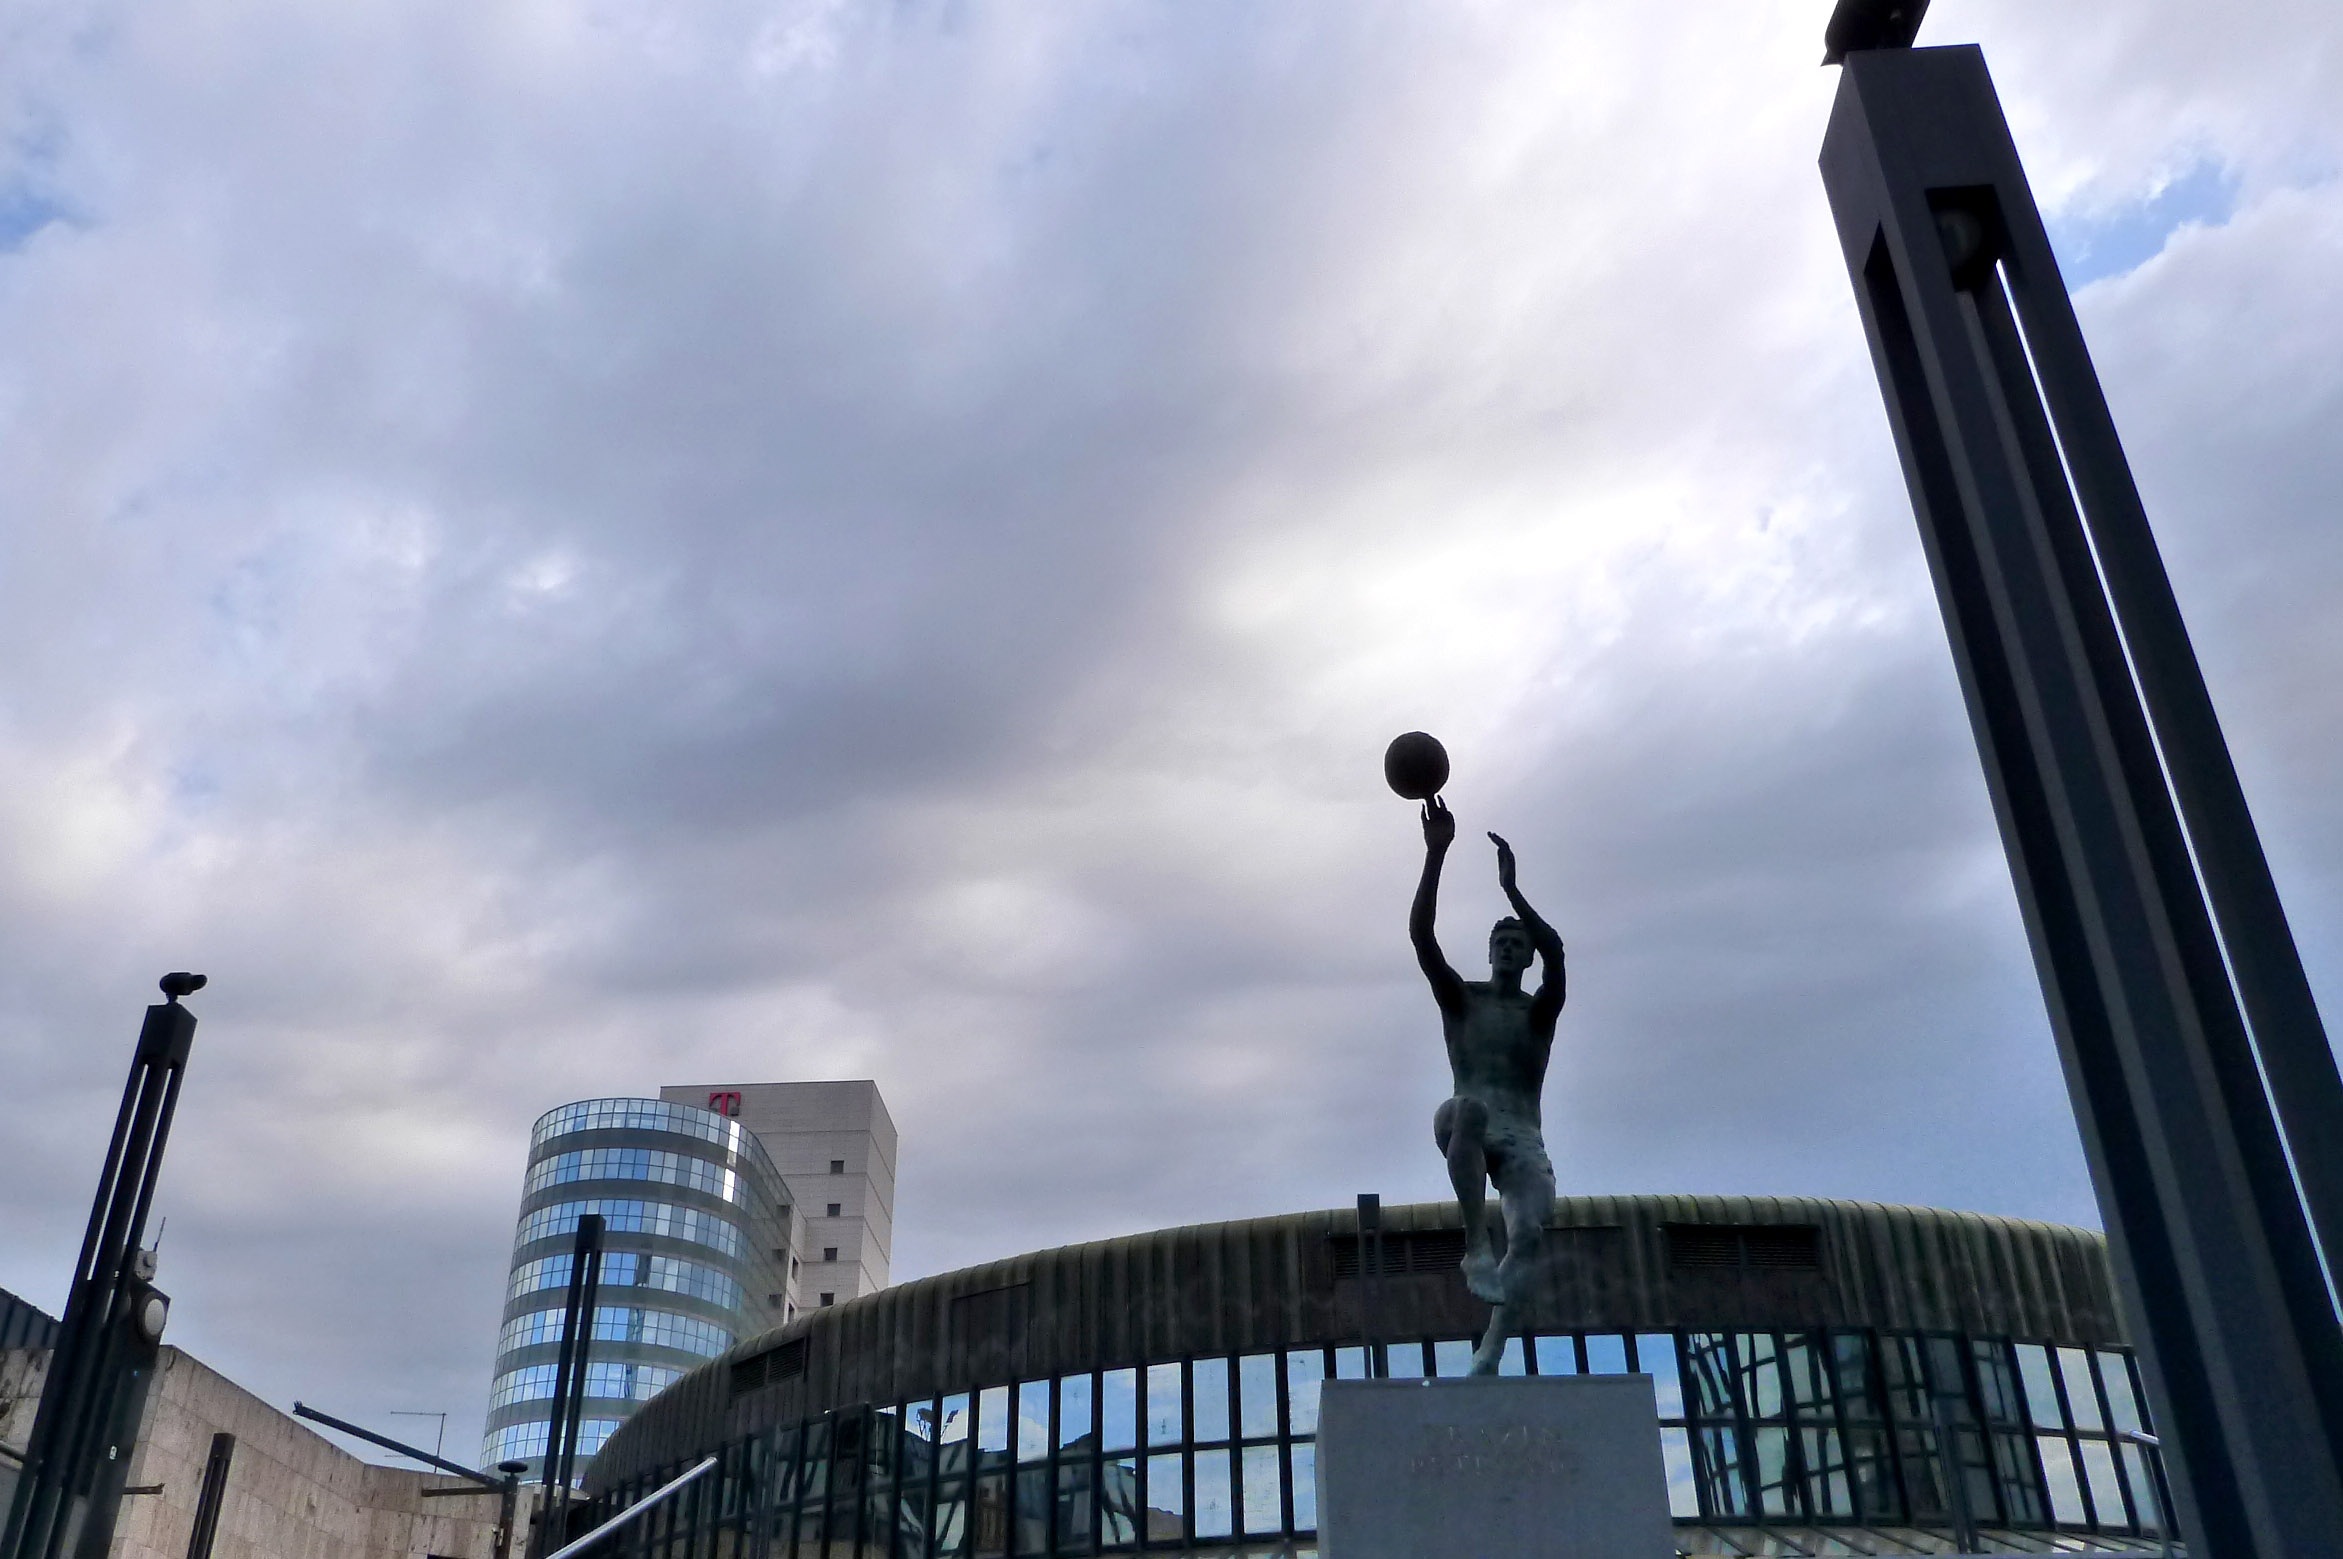
cloud, sky, sport, skyline, street, retro, city, skyscraper, steel, recreation, statue, tower, basketball, landmark, blue, modern, player, artwork, competition, sculpture, team, design, decorative, ball, style, games, atmosphere of earth